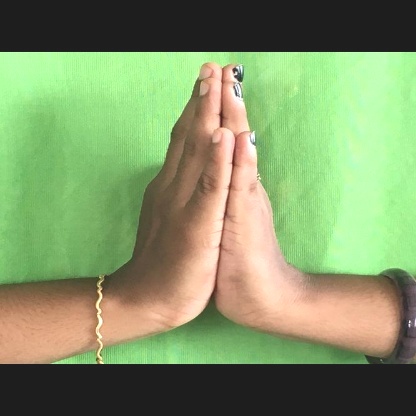
Mudra: Anjali